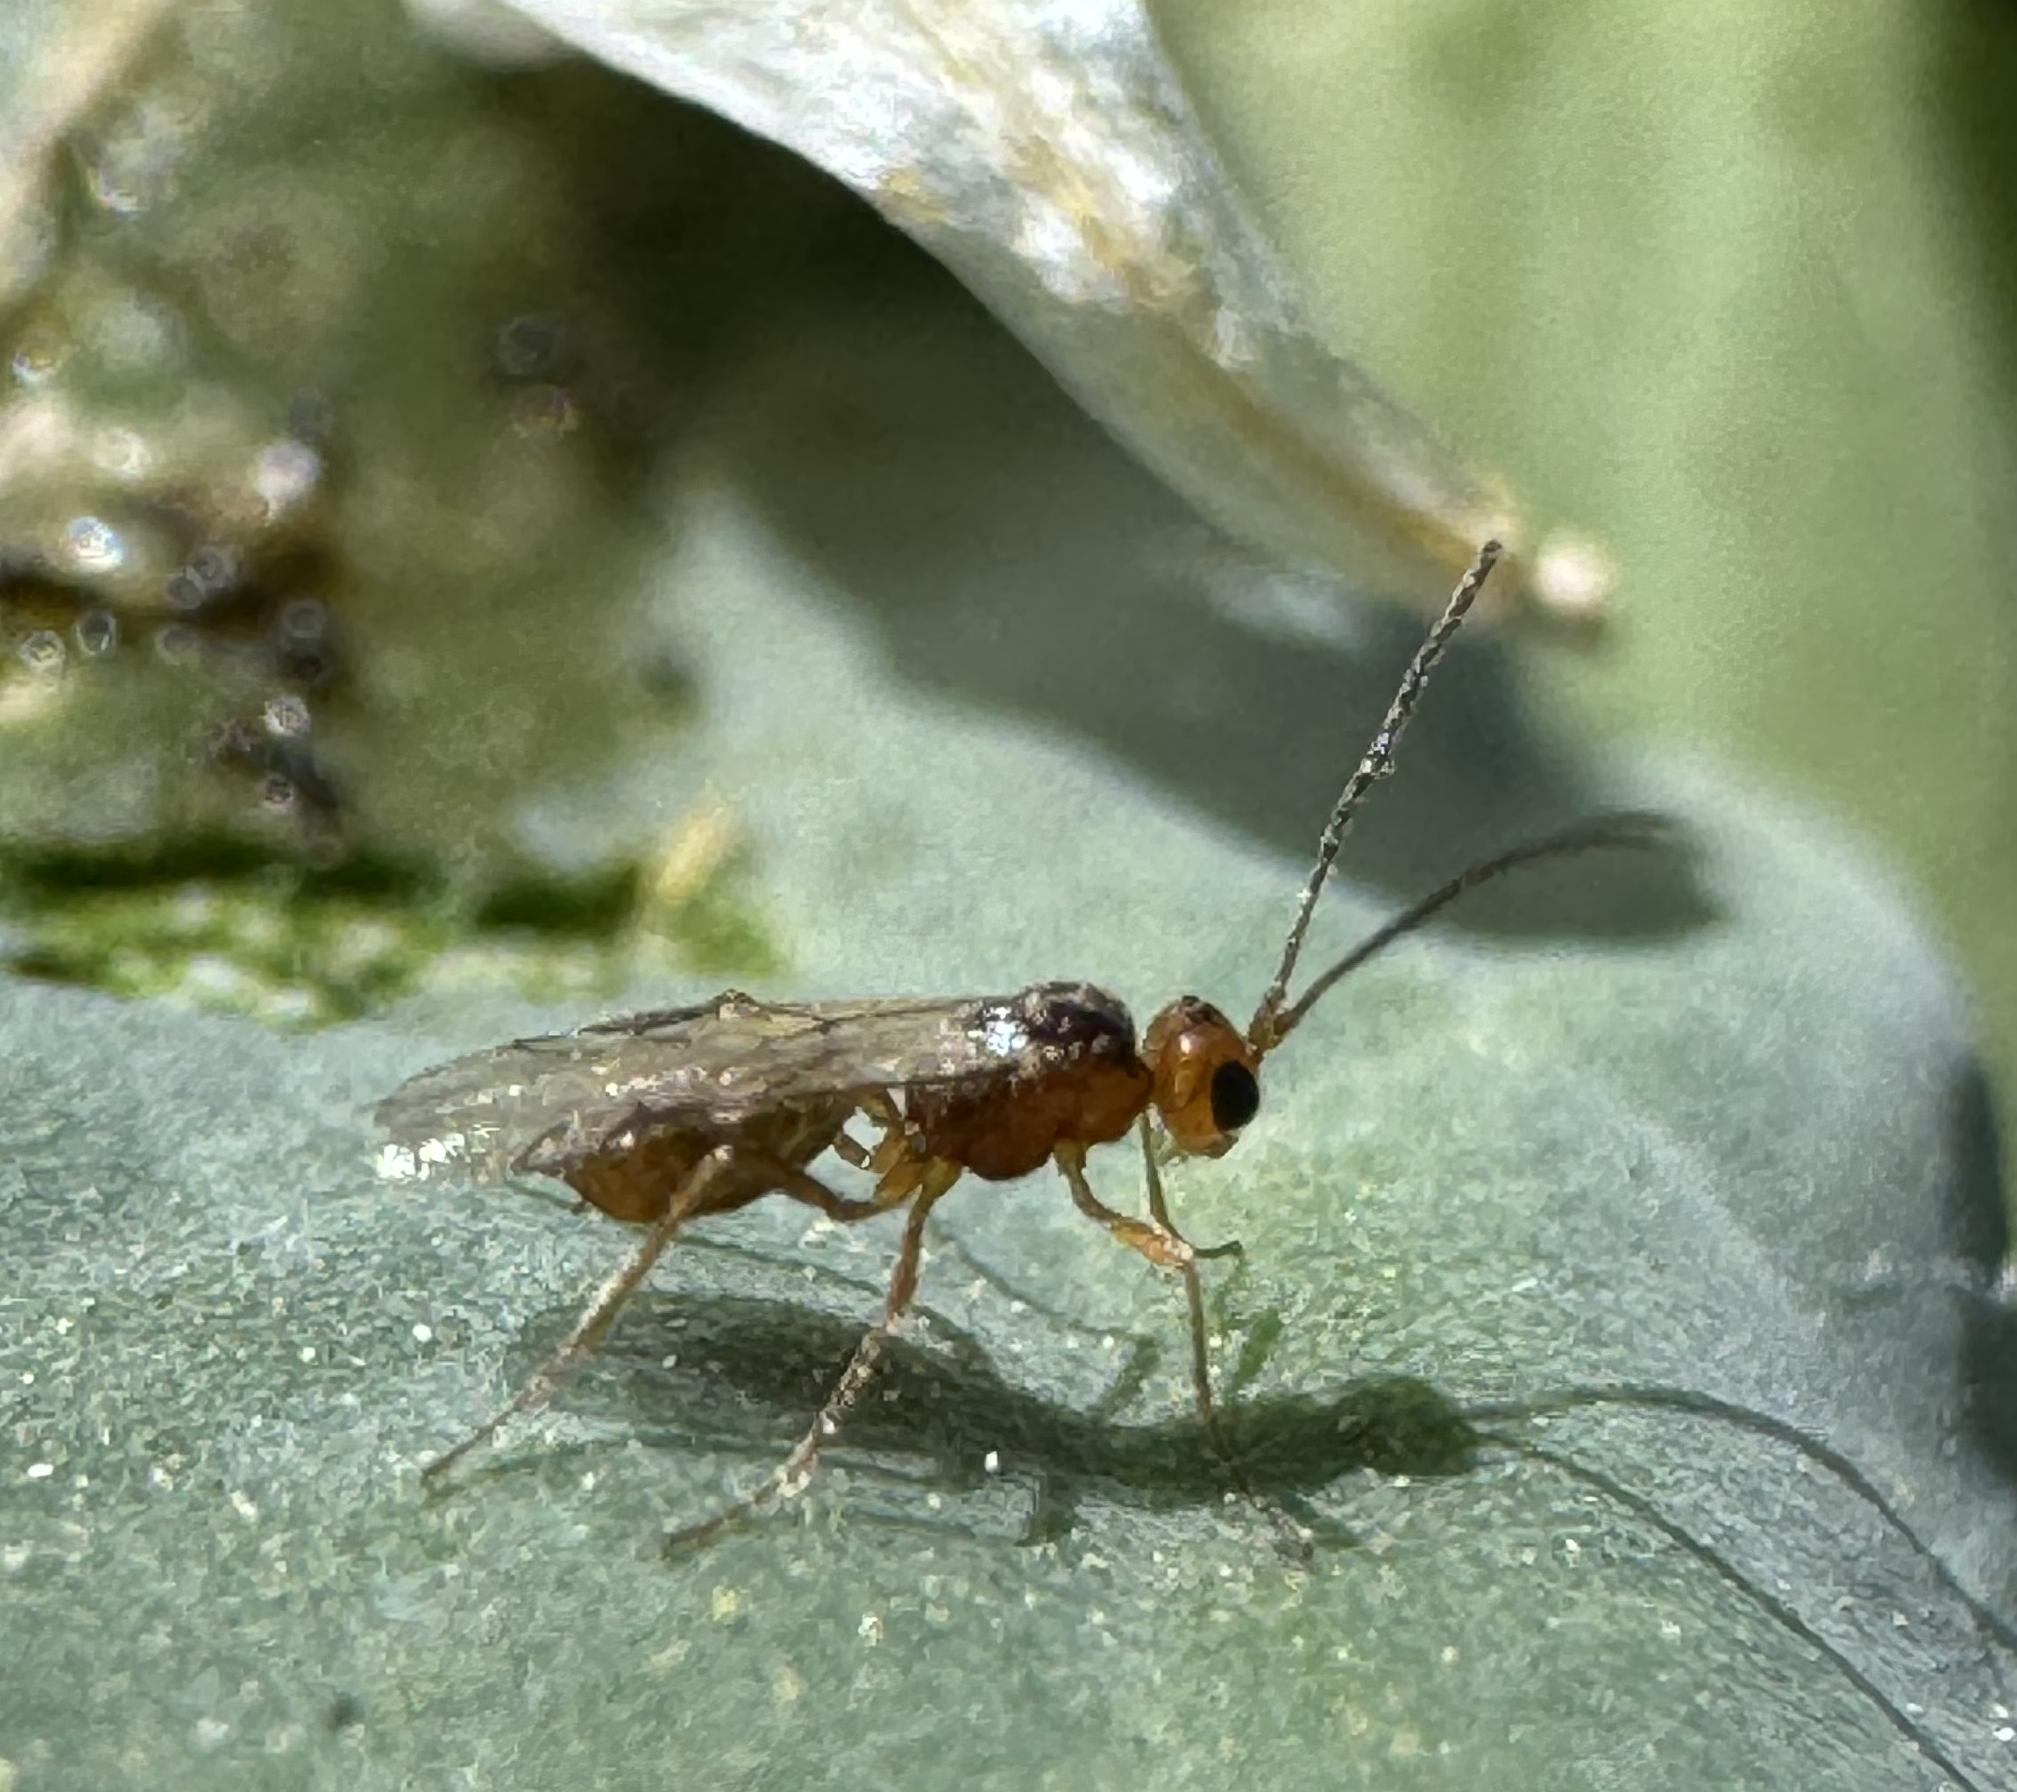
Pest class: predators